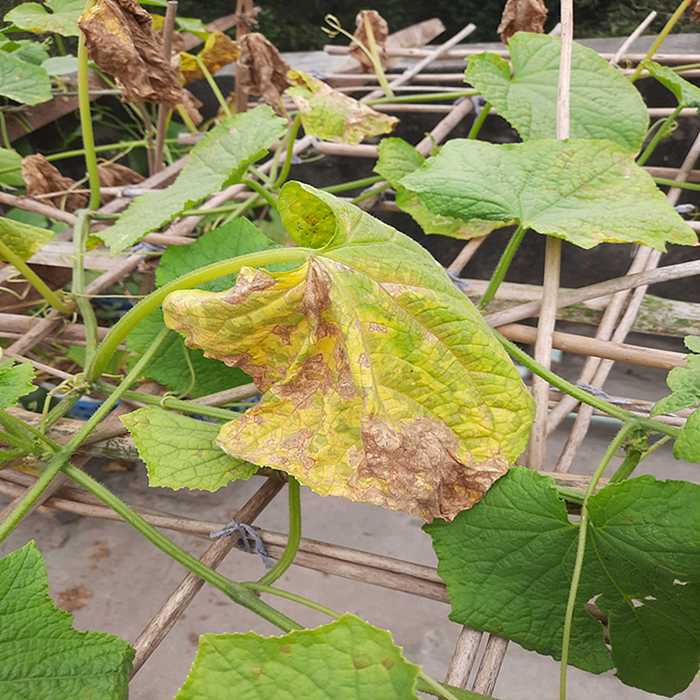
Plant: Cucumber
Label: Anthracnose lesions